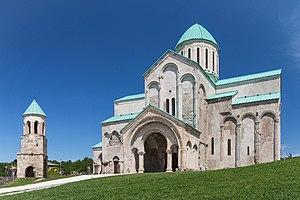
Le tourisme est une composante importante de l'économie de la Géorgie : elle a apporté une contribution au produit intérieur brut du pays de 6,7% en 2015, de 7,1% en 2016, de 6,9% en 2017 et de 7,6% en 2018.
La cathédrale de Bagrati est une cathédrale construite au XIᵉ siècle dans la ville de Kutaisi, en Géorgie. Aujourd'hui en ruines, elle est un chef-d'œuvre de l'architecture médiévale géorgienne.